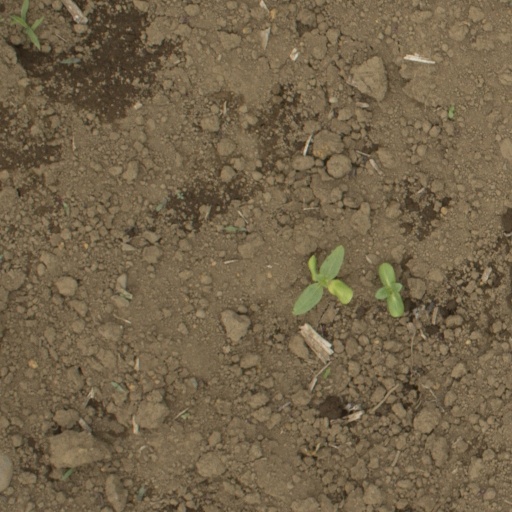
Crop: Jerusalem artichoke